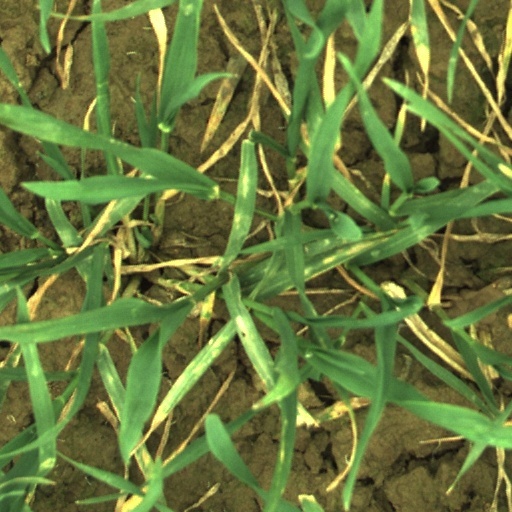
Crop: wheat